Kudzu

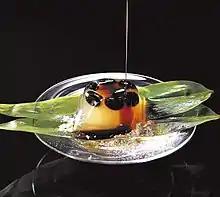
"Kuzumochi", a Japanese pudding

Kudzu's ongoing mythos as a mile-a-minute invader is likely due to its visibility coating trees at wooded roadsides, thriving in the sunshine at the forest edge. Despite kudzu's notoriety, Asian privet and invasive roses have each proved to be greater threats in the United States.